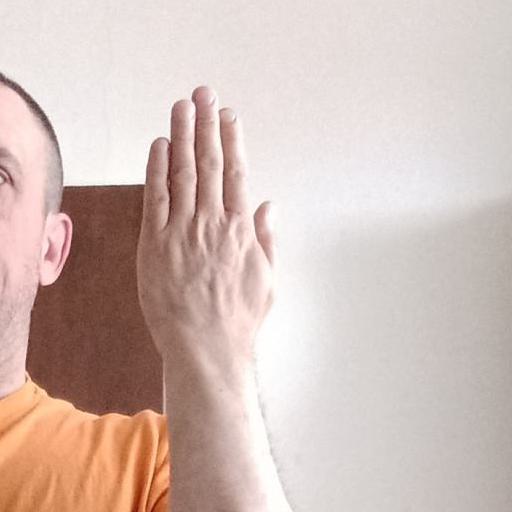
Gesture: stop_inverted